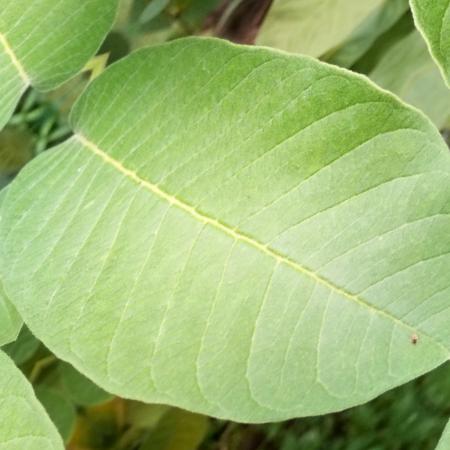
Label: Disease Free